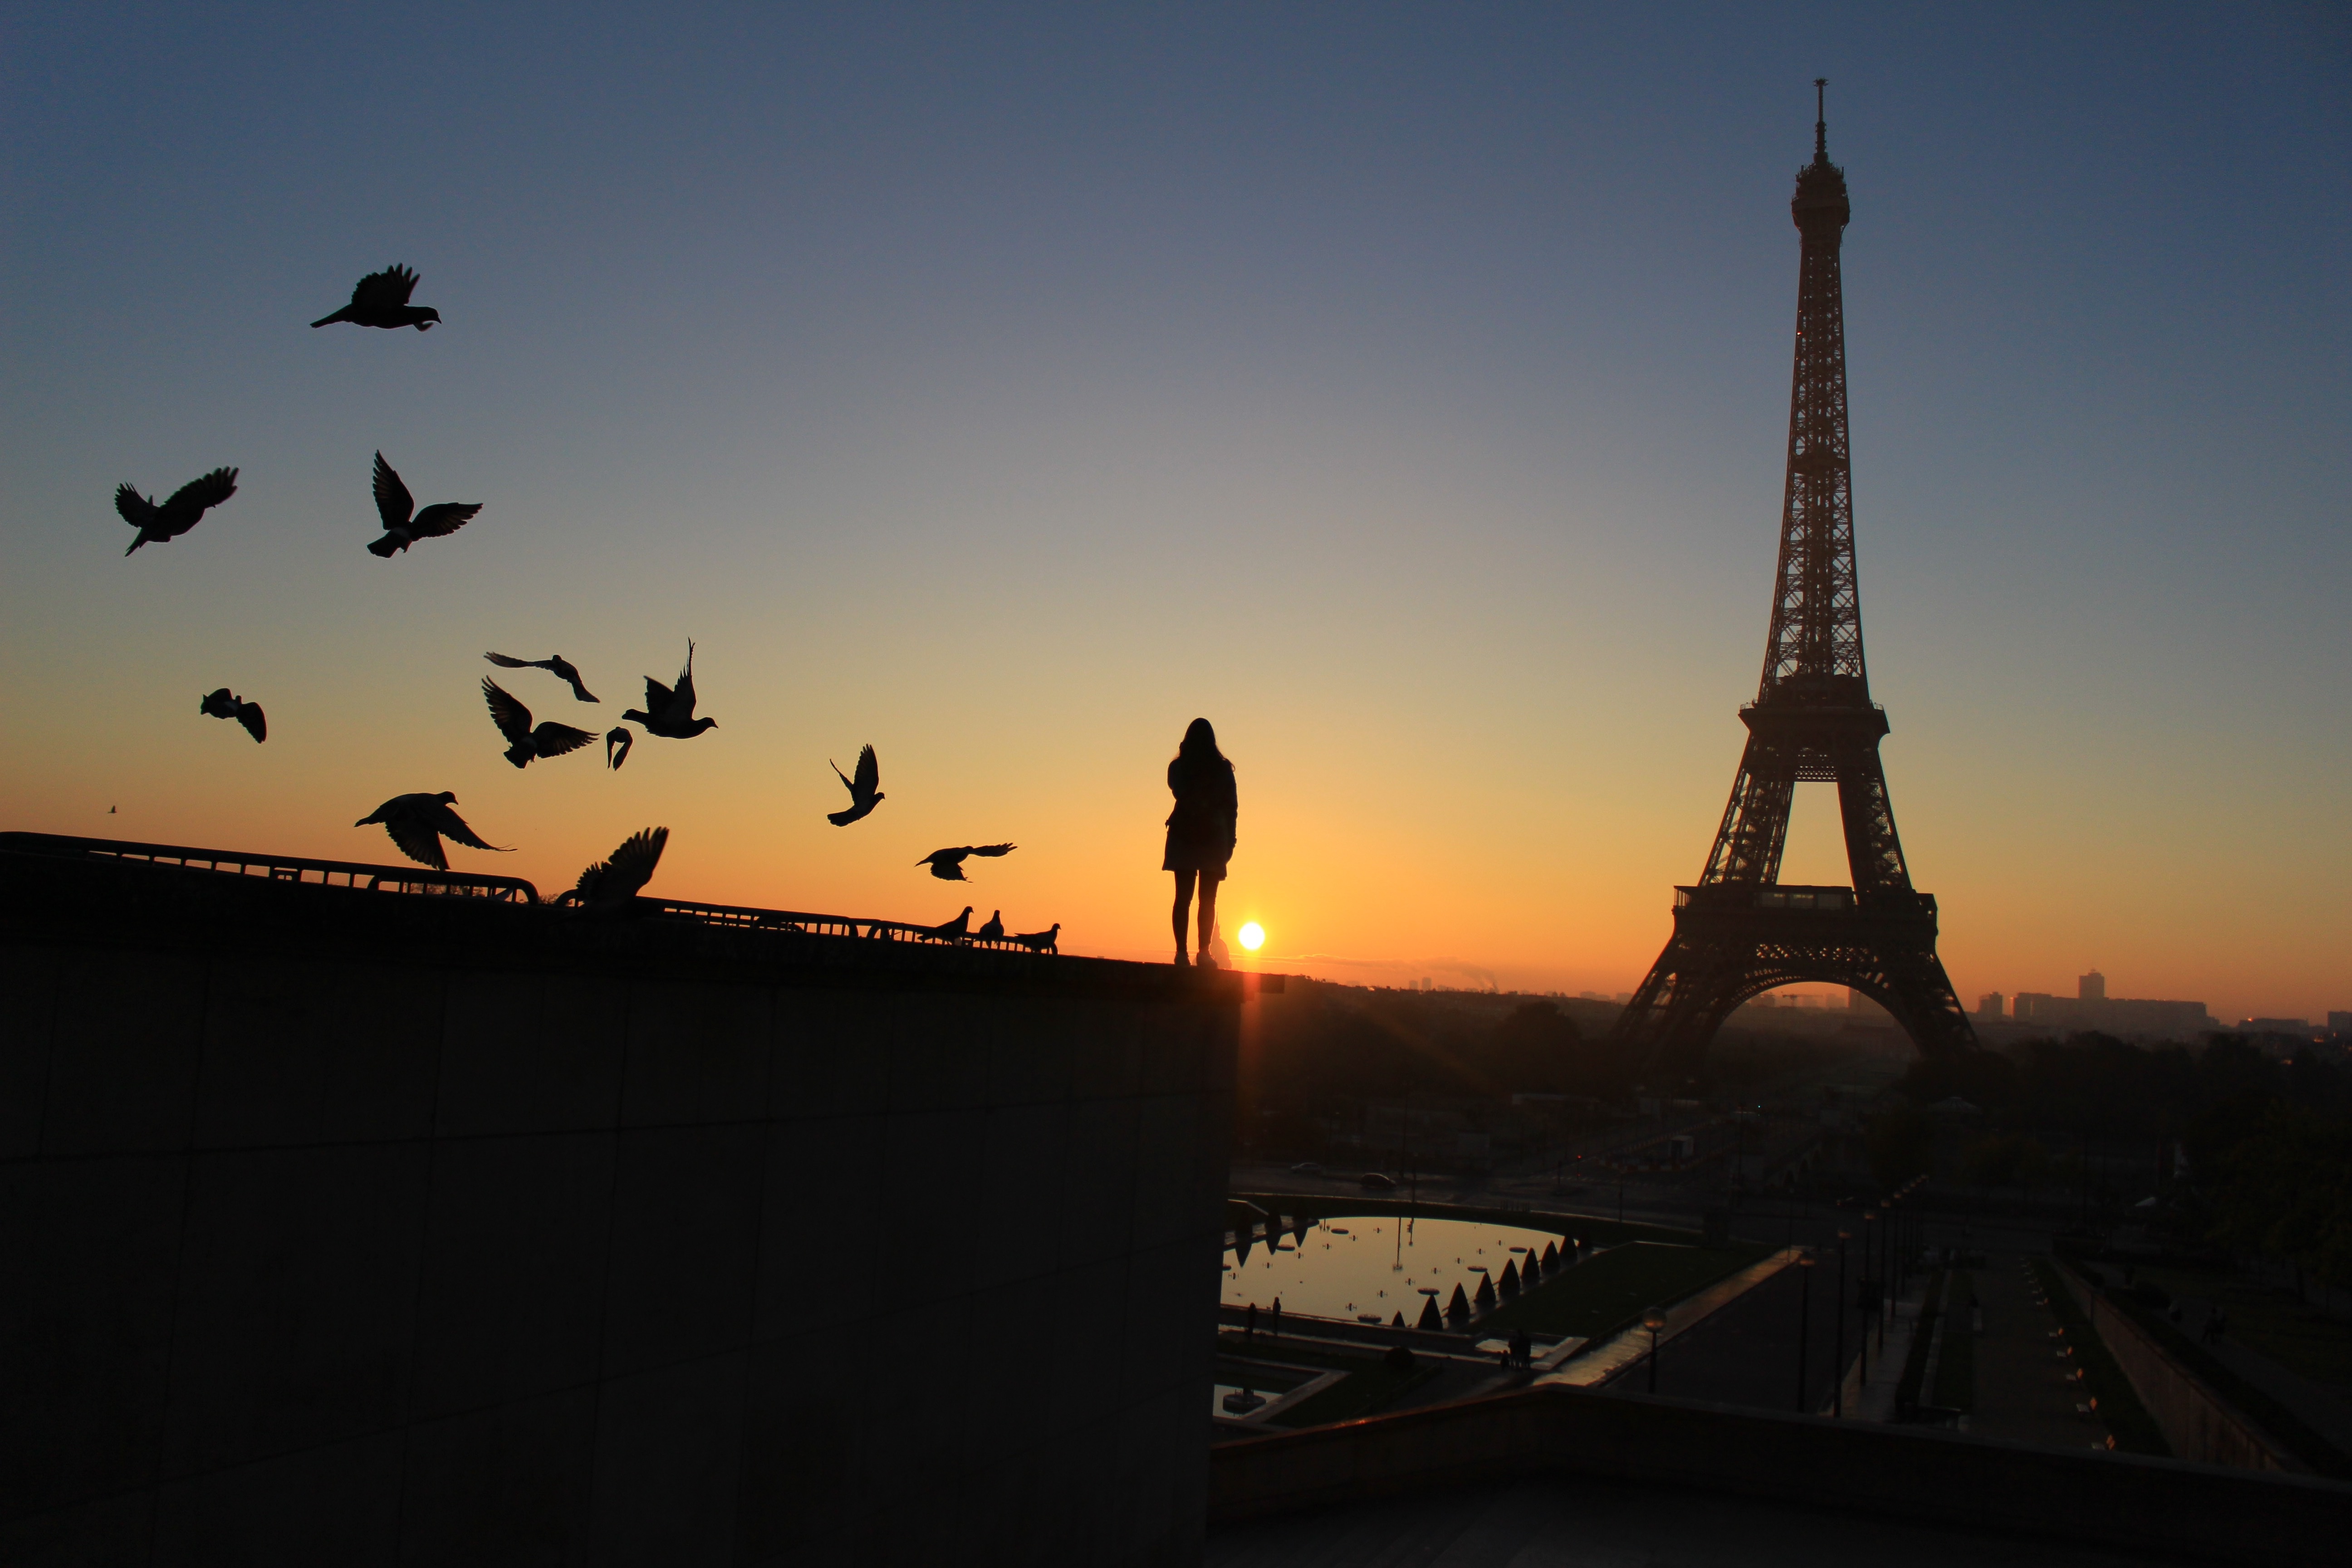
horizon, silhouette, sunrise, sunset, morning, dawn, dusk, evening, reflection, tower